Prince Csaba

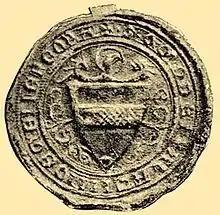
Seal of Amadeus Aba (early 14th century)

According to Simon of Kéza's "Gesta Hunnorum et Hungarorum" and Mark of Kalt's "Chronicon Pictum":